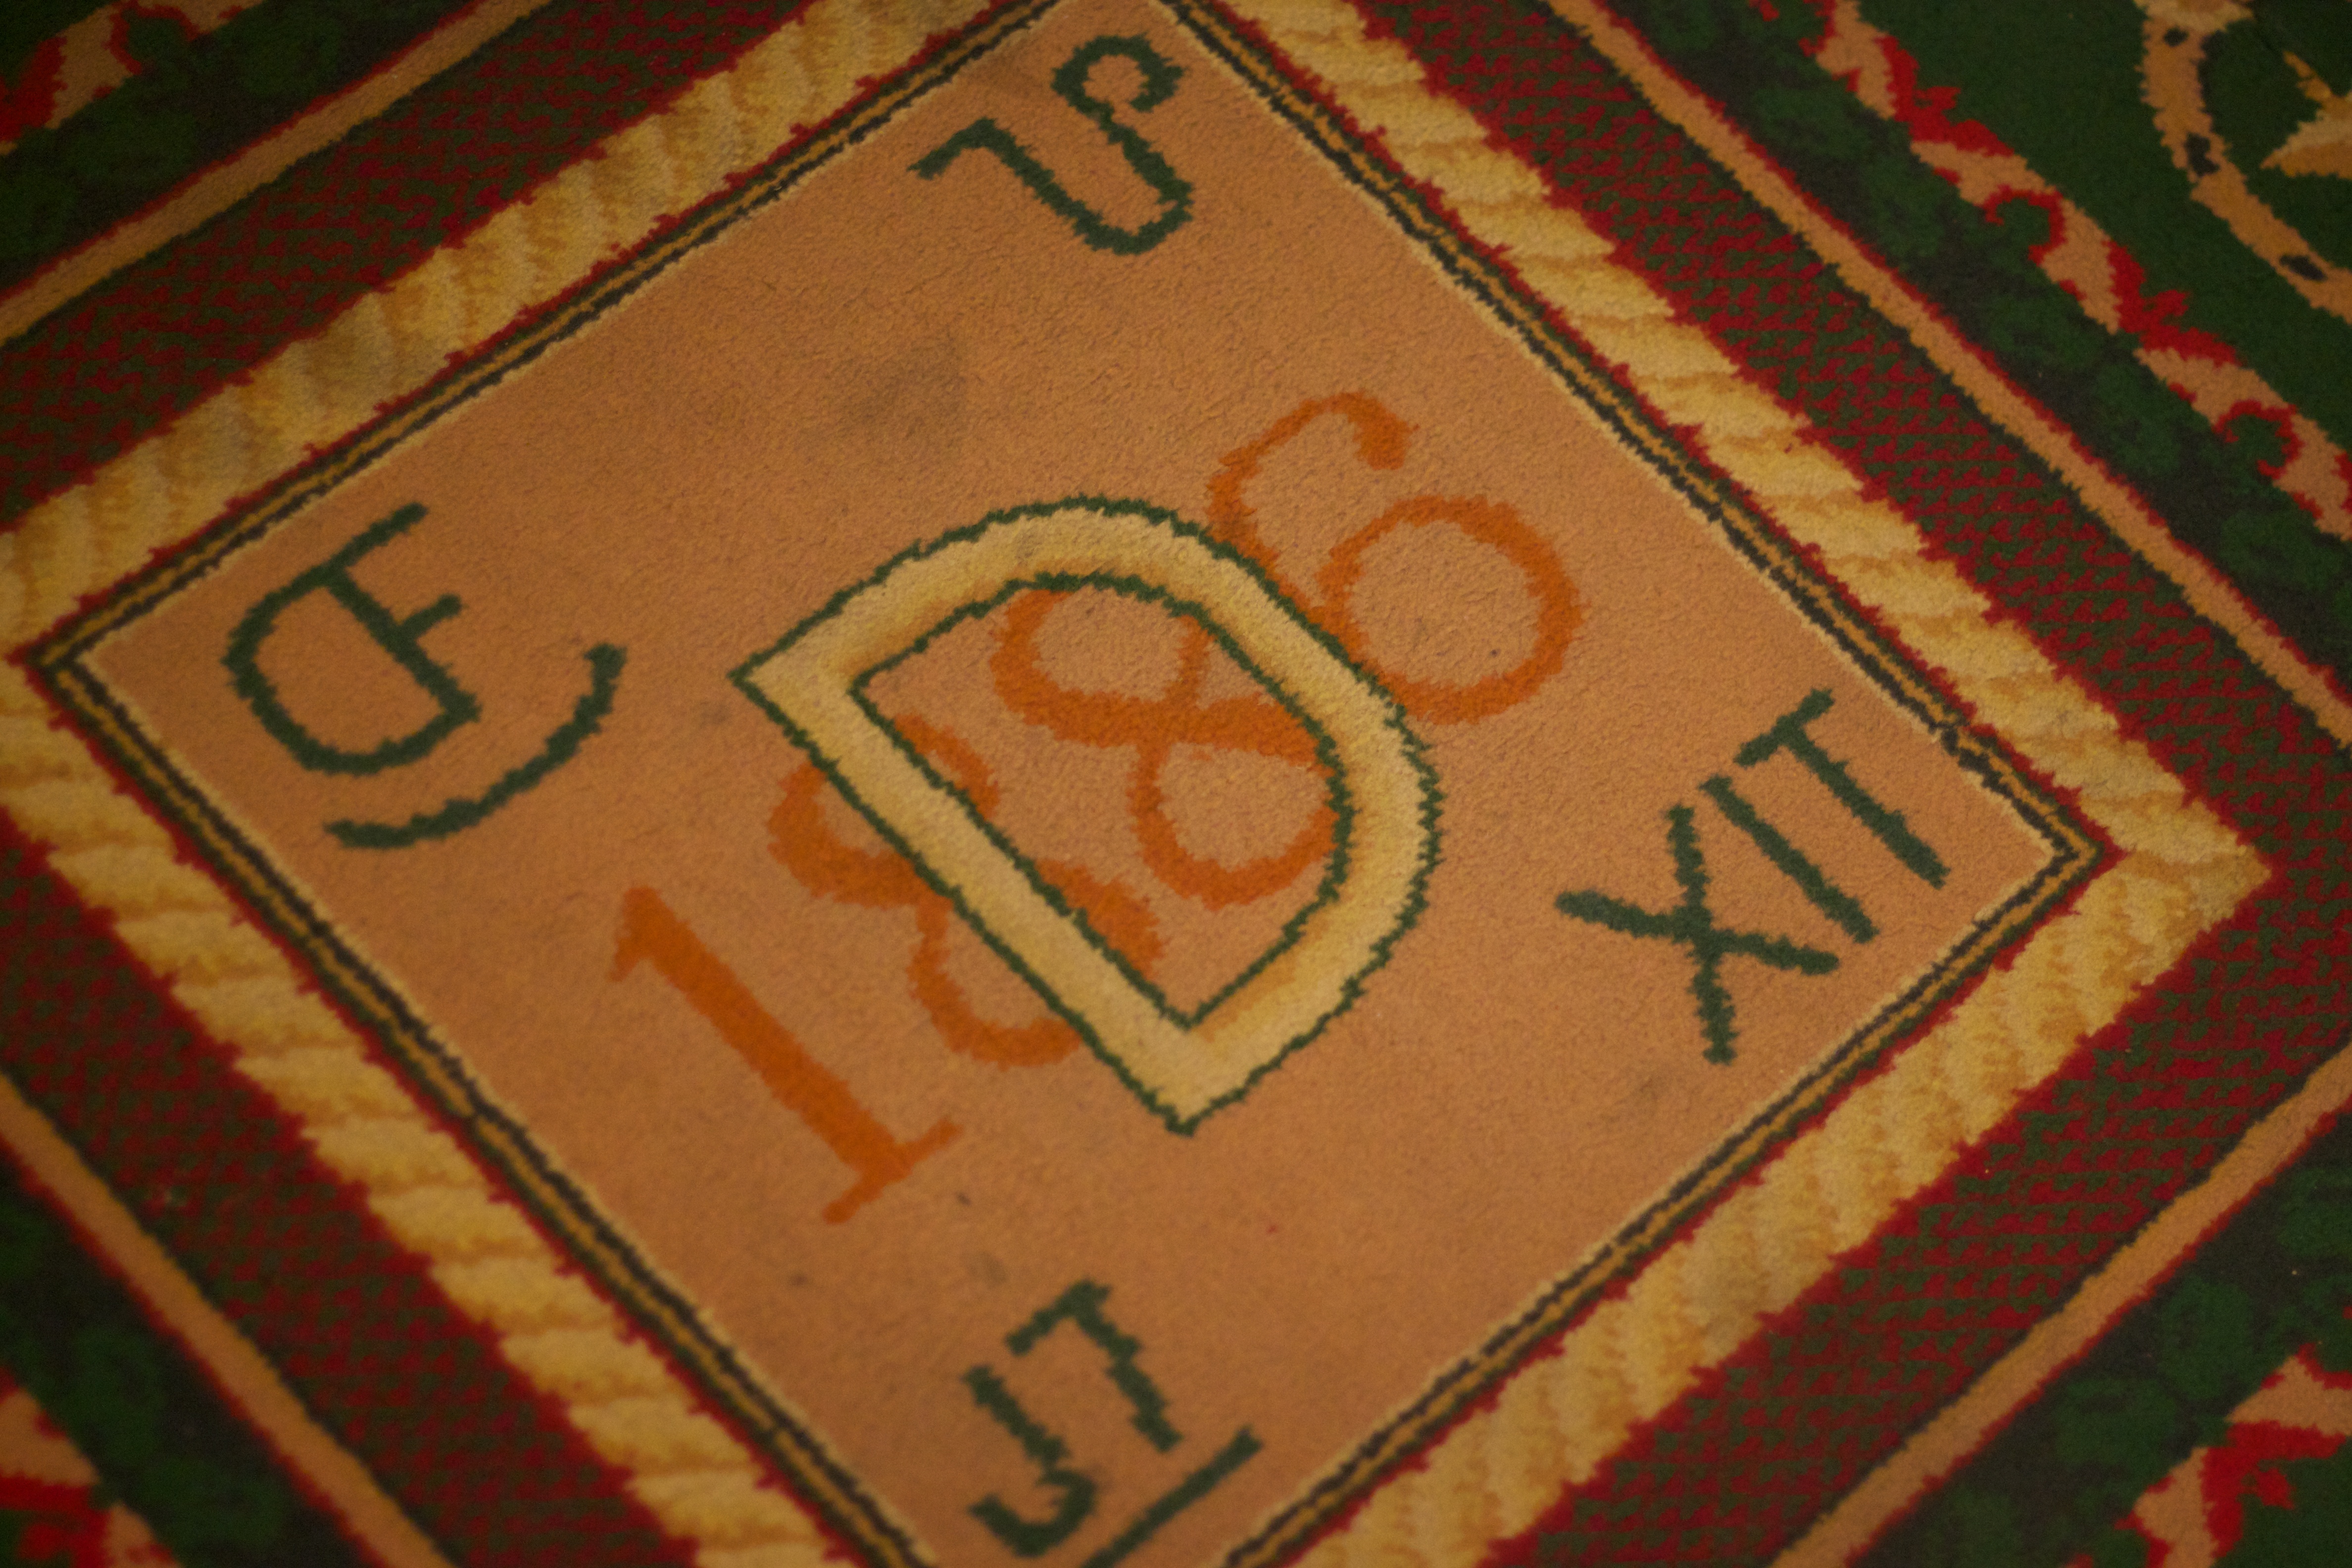
pattern, textile, art, flooring